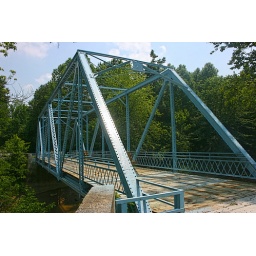
severns bridge built 1908 over the patoka river gibson county indiana